Goonj (1989 film)

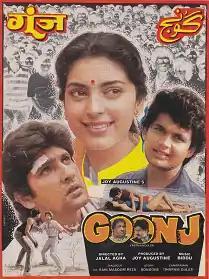
Promotional Poster

Goonj is a 1989 Indian Hindi-language film directed by Jalal Agha and produced by Joy Augustine, starring Kumar Gaurav, Juhi Chawla and Tinnu Anand.